The Allure of Tears

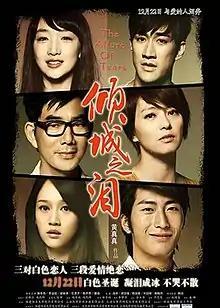
Film poster

The Allure of Tears is a 2011 Chinese romance drama film co-written and directed by Wong Chun-chun and starring Zhou Dongyu, Aarif Rahman, Gigi Leung, Richie Jen, Joe Chen, and Shawn Dou. The film consists of three love stories. The film premiered in China on December 22, 2011.